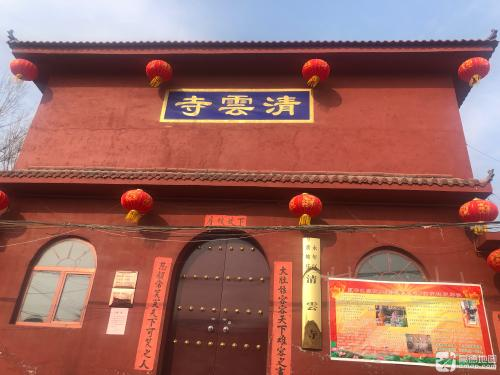
地标名称：邯郸市永年区清云寺
所在城市：邯郸市·永年区